Anti Matter (film)

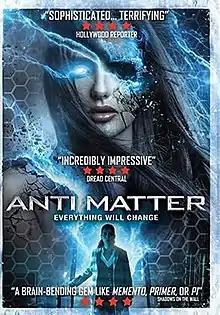
Blu-ray disk cover

Anti Matter is a 2016 British science fiction thriller film written and directed by Keir Burrows. The film premiered at Raindance Film Festival on 23 September 2016 and was theatrically released in 2017.